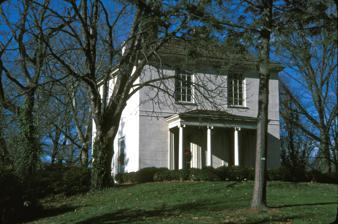
Building: The Solitude Mansion
Country: United States of America
Year built: 1785
Historic house in Pennsylvania, United States The Solitude Mansion Location 3400 West Girard Avenue, Philadelphia Coordinates 39°58′21″N 75°11′44″W / 39.9726°N 75.1955°W / 39.9726; -75.1955 Built 1784–85 Architect John Penn Architectural style(s) Federal Governing body Philadelphia Parks & Recreation , Philadelphia Zoo Owner City of Philadelphia Philadelphia Register of Historic Places Official name The Solitude Designated June 26, 1956 U.S. National Register of Historic Places Designated February 7, 1972 Reference no. 72001151 Location of The Solitude Mansion in Philadelphia Show map of Philadelphia The Solitude Mansion (Pennsylvania) Show map of Pennsylvania The Solitude Mansion (the United States) Show map of the United States The Solitude Mansion is a historic, American, two-and-a-half story Federal -style mansion located in west Fairmount Park , Philadelphia , Pennsylvania . It is situated above the banks of the Schuylkill River on the grounds of the Philadelphia Zoo . History and notable features This house was built sometime between 1784 and 1785, and historical records suggest that it was designed by its owner John Penn , grandson of William Penn , the founder of the city of Philadelphia and the state of Pennsylvania . The mansion is also referred to as The Solitude and The Solitude House, as well as the John Penn House and simply Solitude without the definite article. The name of the house was inspired by the Duke of Württemberg 's much larger Castle Solitude outside Stuttgart , Germany. The Solitude is the only extant home of a Penn family member in the United States. Located in the countryside several miles to the northwest of colonial-era Philadelphia, Penn's house served as his refuge from an older cousin's city home, where he had been lodging, as well as from an anti-Penn political faction in town. Penn lived in his new home for about three years until he left the country permanently in 1788 and sailed to England. Joseph Bonaparte lived here as a retreat from his home in Society Hill , and after Penn died in 1834, the house was inherited in succession by three other family members—Penn's brother and then two nephews separately. At some time after the final Penn owner died in 1869, the city bought the property and leased it to the Zoological Society of Philadelphia in 1874. The land and house then became part of the Philadelphia Zoo, which in turn is a part of Fairmount Park. The house is not open to general admission visitors, but rather only for special events. Rental information is available from the zoo. The zoo's staff along with the Philadelphia Museum of Art performed restoration work on the house in 1975–76 to prepare it for the Bicentennial celebration . A preservation group called Friends of The Solitude was formed in 1991 which has researched the house's history and continues to perform additional restoration work. The Solitude is registered on the Philadelphia Register of Historic Places and is an inventoried structure within the Fairmount Park Historic District entry on the National Register of Historic Places . See also Philadelphia portal List of houses in Fairmount Park National Register of Historic Places listings in West Philadelphia – an inventoried structure within the Fairmount Park listing References